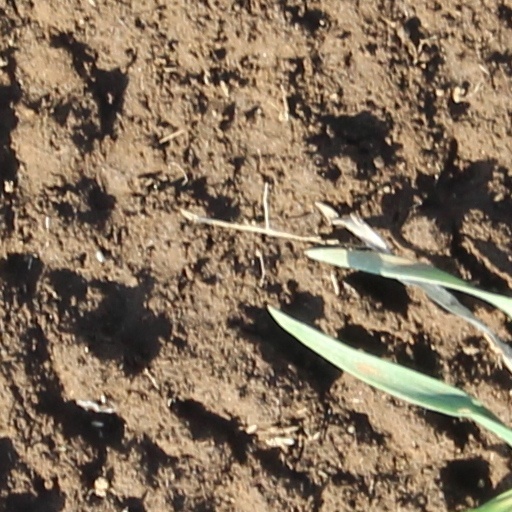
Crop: wheat